Ancient Wars: Sparta

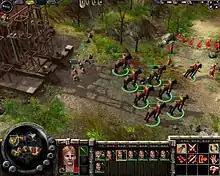
Screenshot of "Ancient Wars" showing various unit types - on the left are four workers constructing a building; to their right are eight Spartan soldiers in a column formation, with each soldier mounted on a horse; further right is a group of miscellaneous soldiers.

Workers (slaves for the Egyptians and Persians, Helots for the Spartans) are required to construct buildings and gather wood. They also occupy and perform the requisite task of each building, whether the building is a resource building such as a goldmine or farm, a research building such as a drafting room or House of Knowledge, or a manufacturing building such as an armoury or forge. Workers can be directly controlled by the player and can be ordered to repair buildings, collect enemy weapons, hunt game, build ships and war machines, and, if necessary, fight. Each worker must be recruited manually in the player's base building. Resources have to be transported by workers from their point of origin (such as a goldmine, forest, or farm) to either the base building or a specific storage building, but they do not have to be transported to building sites, to buildings where they are being used for research or manufacturing, or to buildings that are being upgraded.